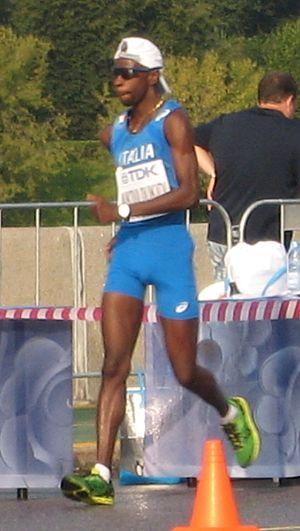
Jean-Jacques Nkouloukidi est un athlète italien spécialiste de la marche.